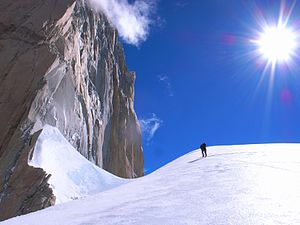
Fitz Roy / Noter
Danskeren Kasper Berkowicz på vej mod Fitz Roy under et bestigningsforsøg.
Monte Fitz Roy er også kendt som Cerro Chaltén, Cerro Fitz Roy, eller blot Mount Fitz Roy. Bjerget ligger i nærheden af landsbyen El Chaltén ved den sydlige del af indlandsisen i Patagonien, på grænsen mellem Argentina og Chile. Første bestigning af bjerget blev foretaget i 1952 af de franske alpinister Lionel Terray og Guido Magnone. Fitz Roy er blandt verdens mest udfordrende bjerge for bjergbestigere. Bestigning vanskeliggøres dels af at bjergets sider består af lodrette granitvægge på over 1.000 meters højde, og dels pga. det generelt dårlige vejr og hyppige storme, der kommer ind fra Stillehavet. Fitz Roy fik sin første danske bestigning i 2013 af Kristoffer Szilas via ruten Supercanaleta. Et andet berømt bjerg i dette område er Cerro Torre der er 3.128 moh.